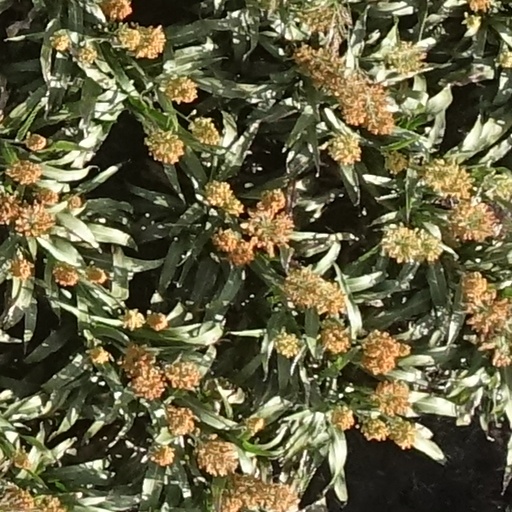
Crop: sorghum